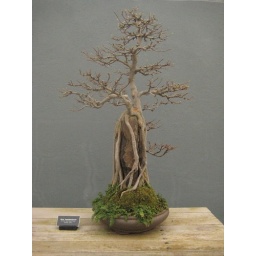
bonsai tree growing over a rock